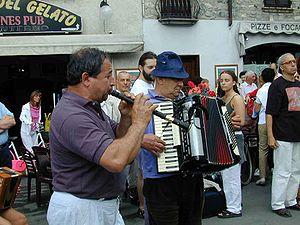
Bobbio est une commune italienne d'environ 3 800 habitants, située dans la province de Plaisance, dans la région Émilie-Romagne, dans le Nord-Ouest de l'Italie. Dominé par le sanctuaire de Notre-Dame de Penice, situé au sommet du mont Penice, le centre historique de Bobbio a gardé intactes les caractéristiques du village médiéval.